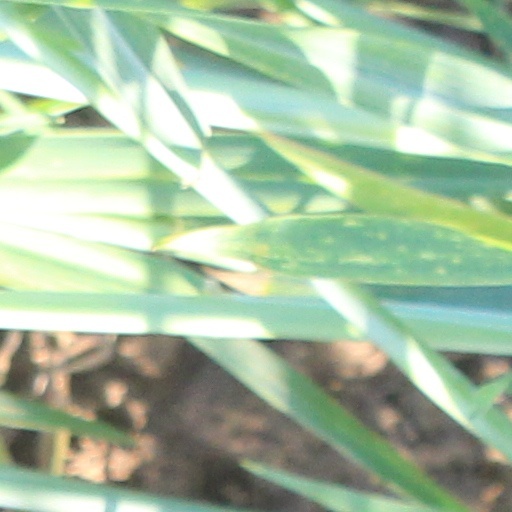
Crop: wheat